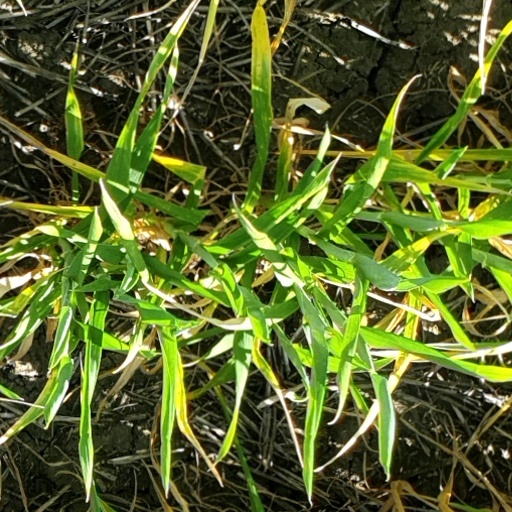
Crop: wheat